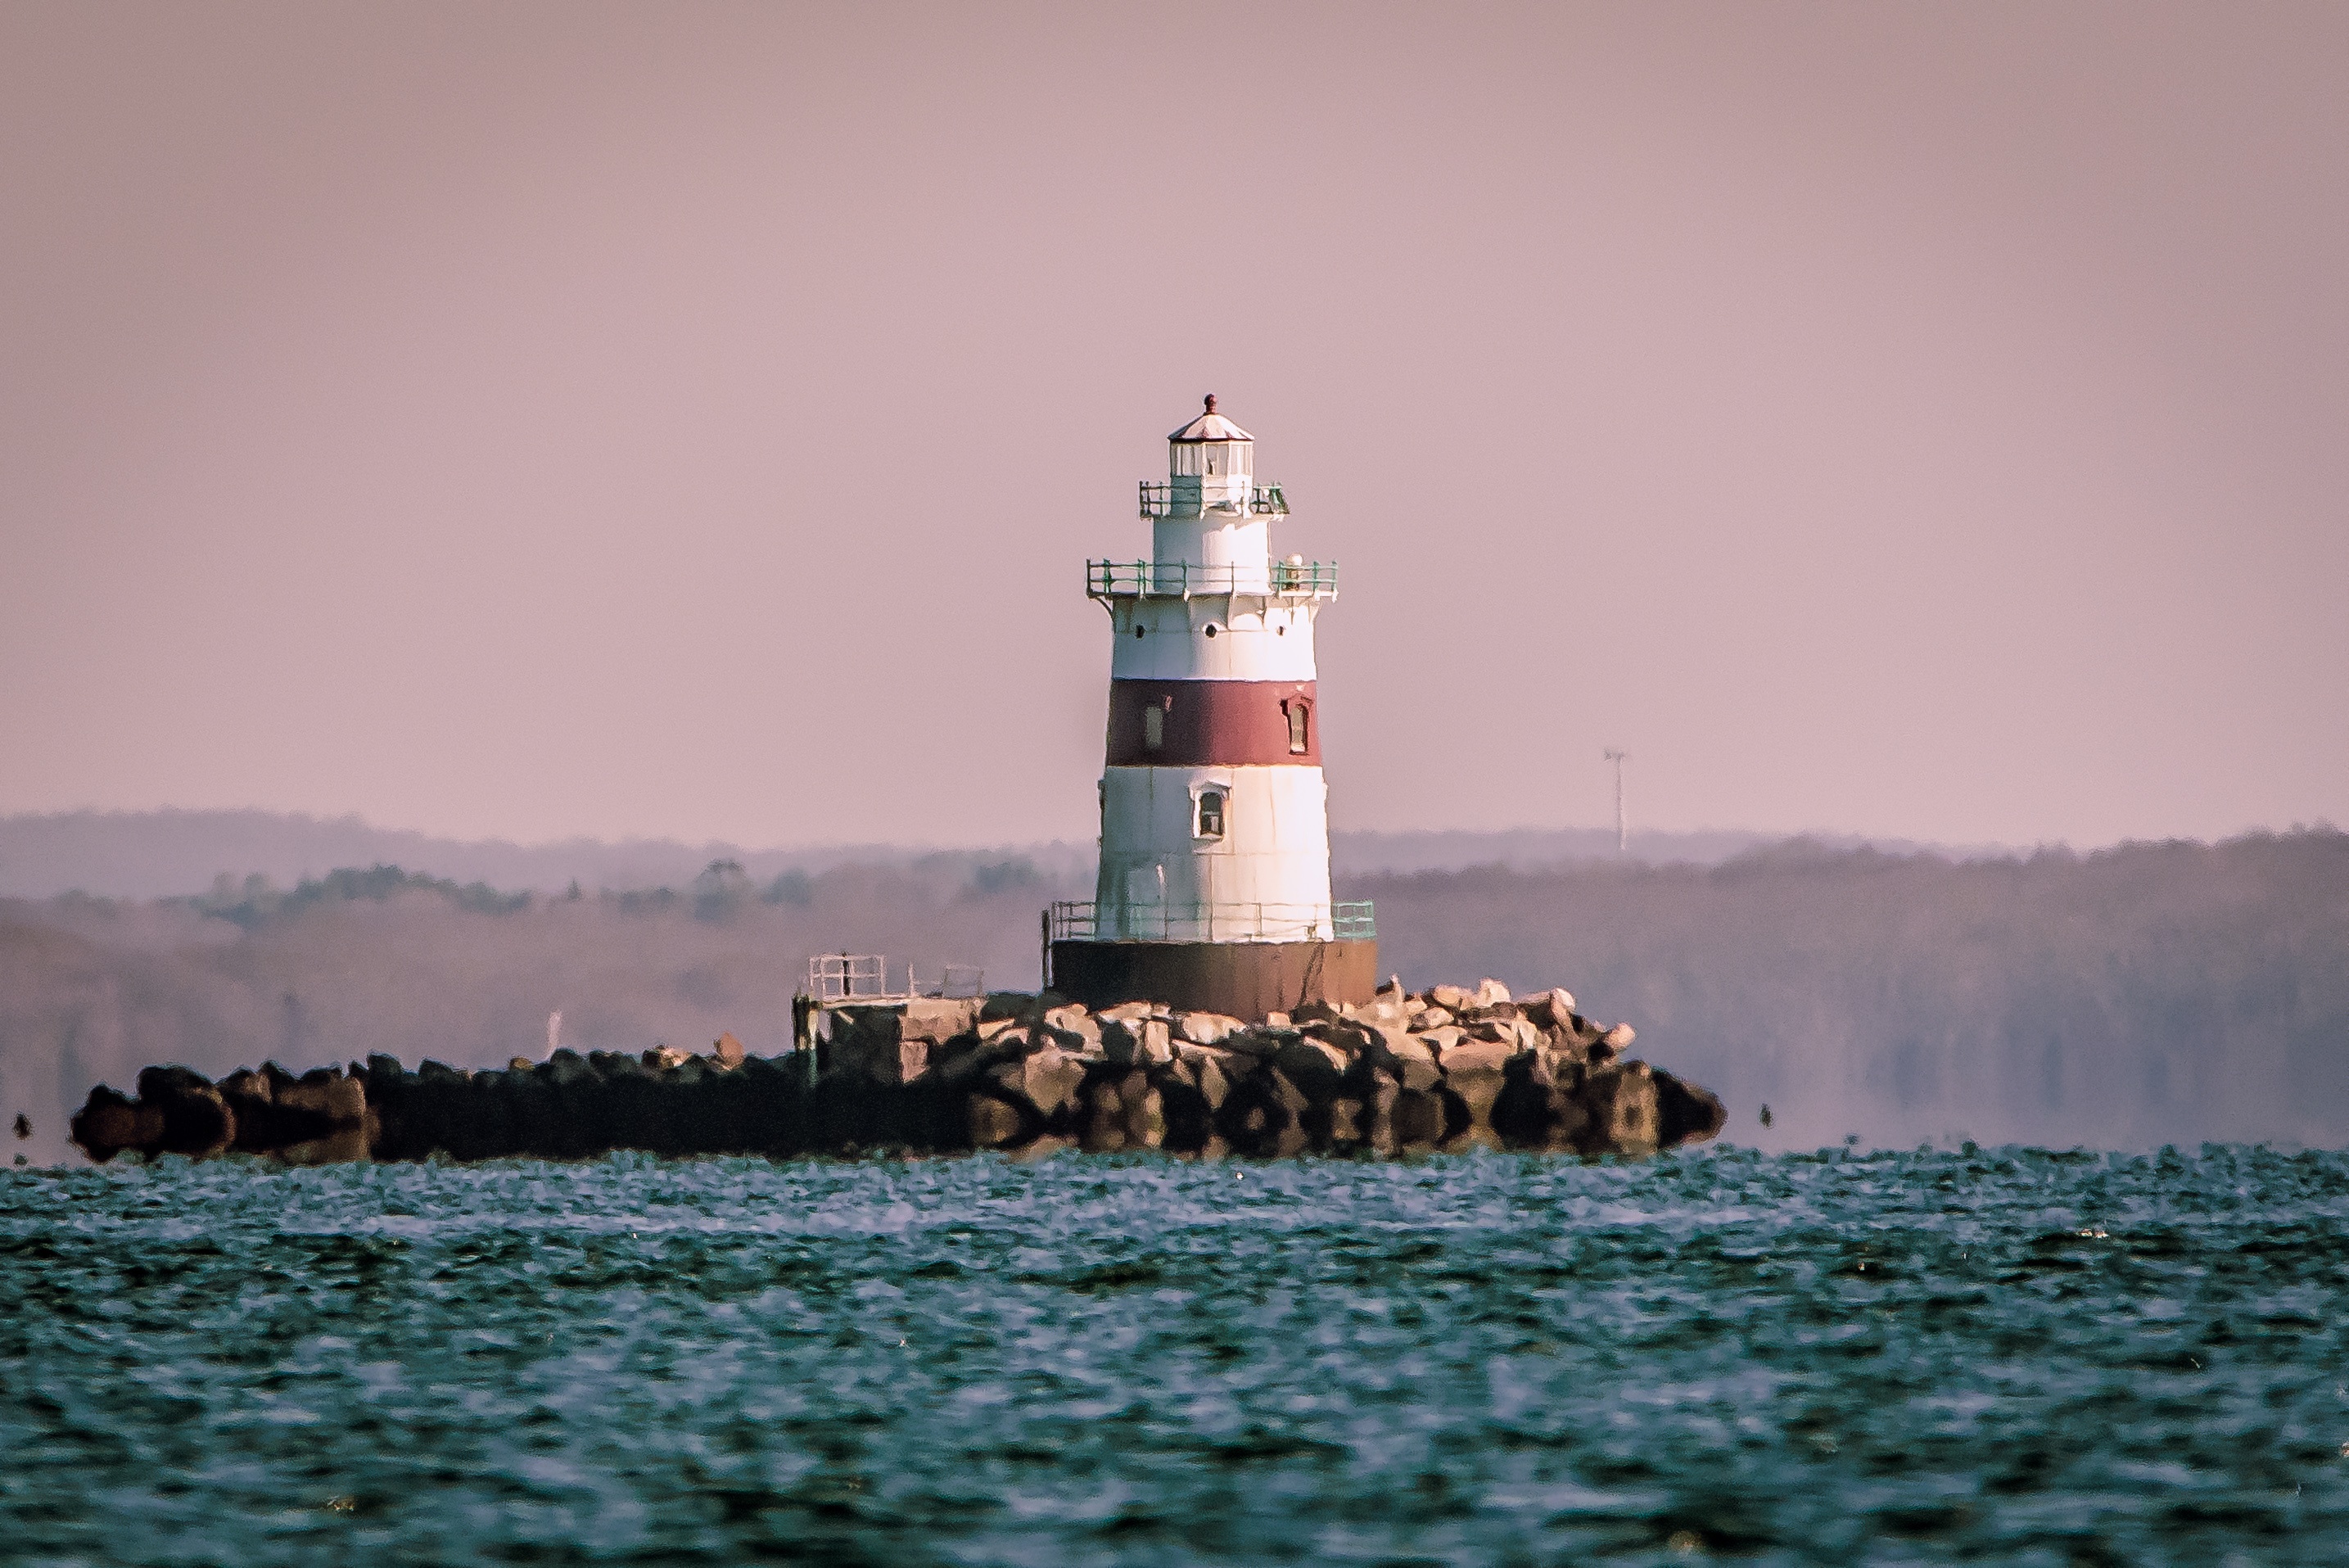
sea, coast, ocean, lighthouse, wave, vehicle, tower, breakwater